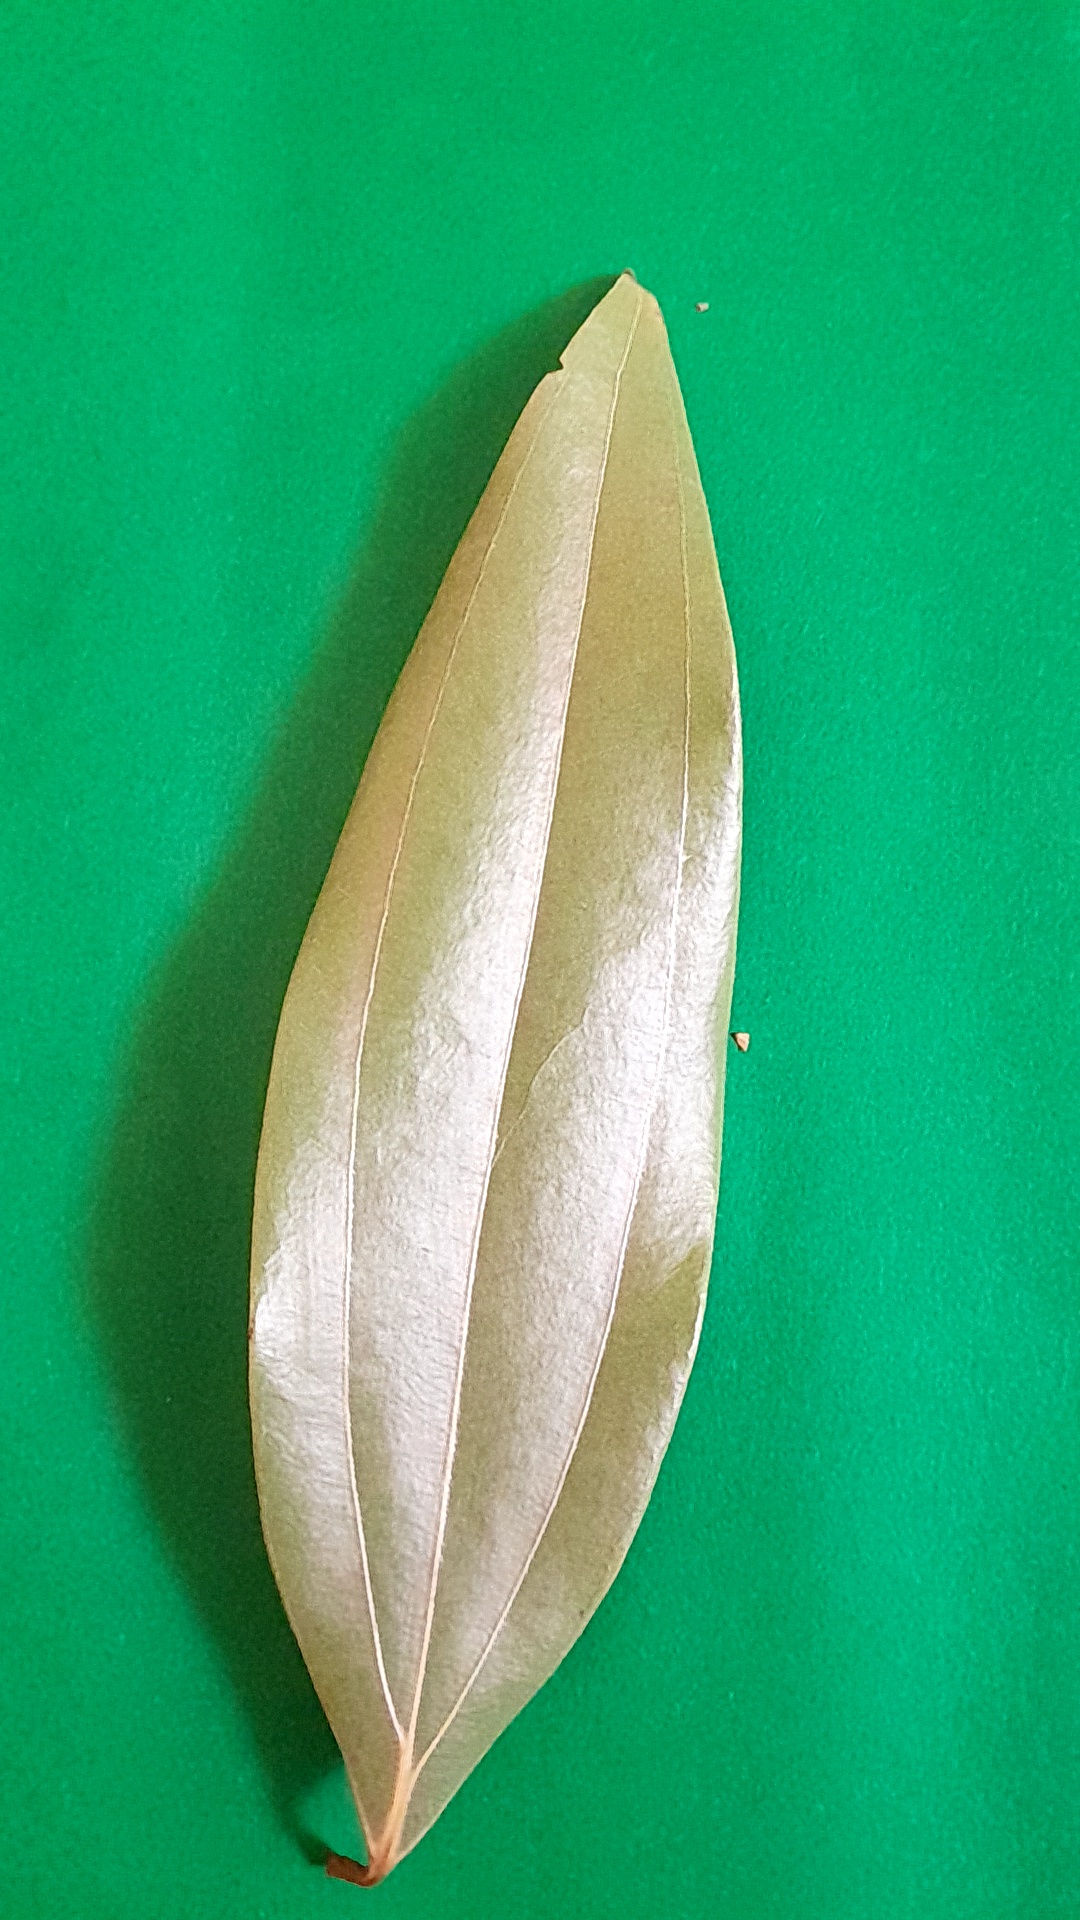
Label: Dry Leaf